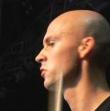
Age: 21